Rugby union in Pakistan

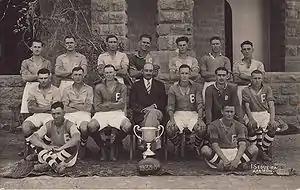
Rugby team in Karachi, 1934

The game though remained mainly an expatriate sport, with KRFU being active on the All-India circuit up till the late fifties. Records of teams containing Pakistani players exist going back to the 1950s, with an East Pakistan Rifles team beating Chittagong Rugby Club on 2 July 1955 at Niaz Stadium. Chittagong was made up from European players, while the Rifles were all Pakistani apart from their coach J.M. Reay. The sixties saw a decrease in the expatriate population and travel to India becoming more regulated, therefore the club became more reliant on playing fixtures with visiting British Navy Ships, at a time when Karachi had become a regular port of call for R&R and supplies. In 1968–1969 a handful of local players were introduced into the club: this would prove to be the saving grace for the game in the country. By the mid seventies the British Navy reduced its presence in the Indian Ocean and port visits became infrequent, and by the early eighties Rugby had become almost non-existent. The Karachi Rugby Football Union continued to play, yet due to limited funds it was unable to travel abroad for matches and suffered from lack of opposing teams to play within the country.